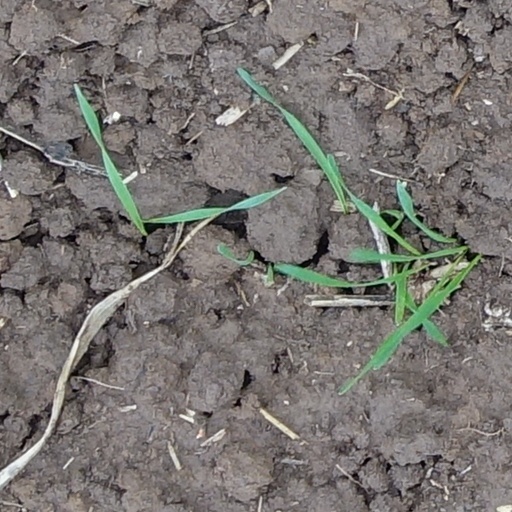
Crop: wheat